David Beckham

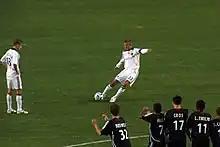
Beckham scoring with a bending free kick in 2007. His typical pose when striking free-kicks or crossing the ball in open play, his body leans to the left to generate extra whip on the ball.

On 20 March 2008, Beckham was recalled to the England squad by Capello for the friendly against France in Paris on 26 March. Beckham became only the fifth Englishman to win 100 caps. Capello had hinted on 25 March 2008 that Beckham had a long-term future in his side, ahead of crucial qualifiers for the 2010 World Cup.